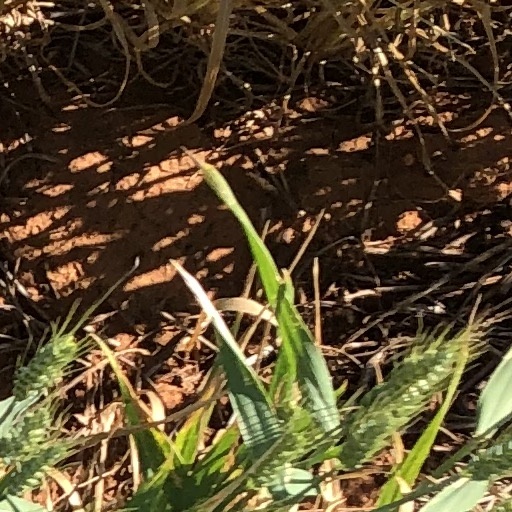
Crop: wheat